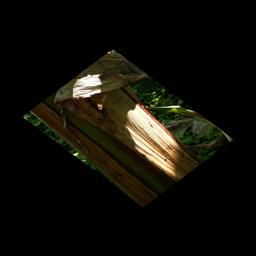
Label: BACTERIAL SOFT ROT